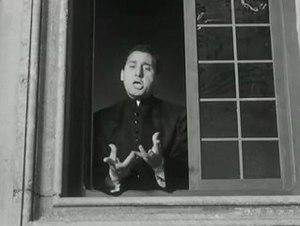
Ladro lui, ladra lei est un film italien réalisé par Luigi Zampa et sorti en 1958.